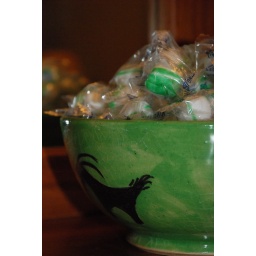
Key Lime candy in a goat bowl from France for my friends.